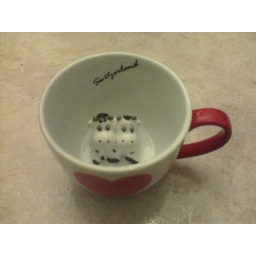
I just love the cows sitting in the cup... ^_~ how romantic